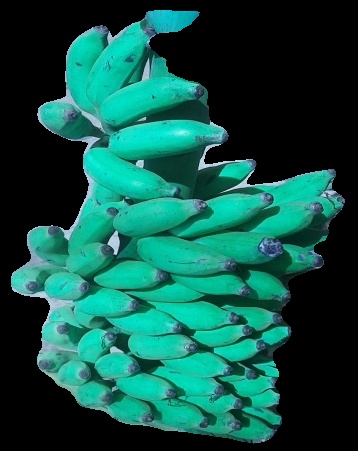
Variety: elakki-bale
Grade: grade3